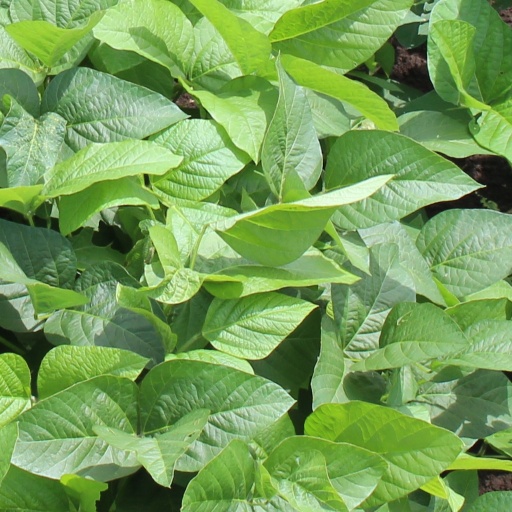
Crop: soybean